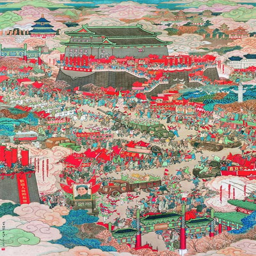
art show to celebrate 95th anniversary